Lam Tin station

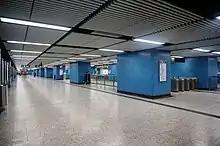
Lam Tin station concourse

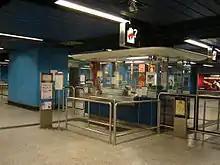
Customer service centre with only one operator serving both queues

Platforms 1 and 2 share the same island platform. Like Lai King station, Lam Tin station is built on an elevated platform, in which half of the platform is immersed into the Lam Tin Hill and so the station is sealed like other underground stations (but it is mixed as an elevated, ground level, and underground station).